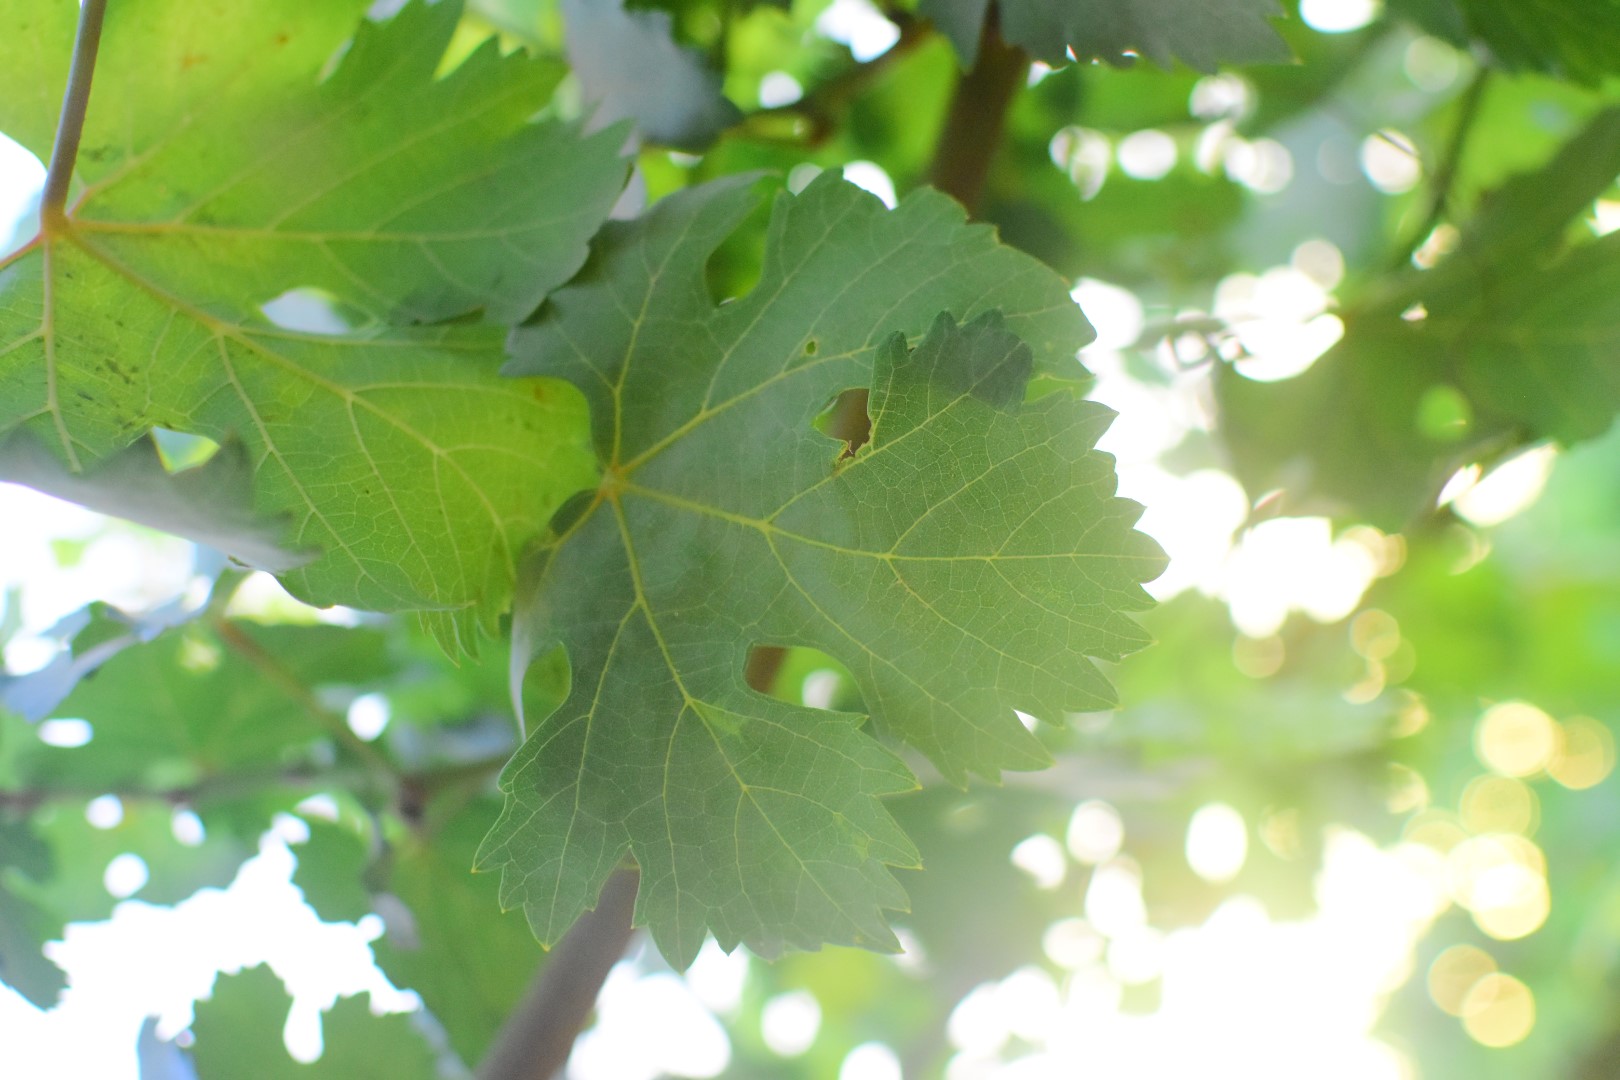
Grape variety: Aswud Balad